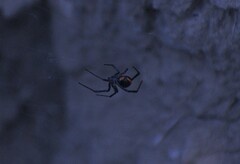
Species: Lactrodectus_hesperus